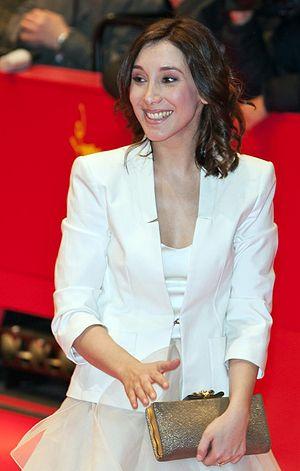
Certaines actrices pornographiques sont appelées à apparaître dans des films non pornographiques, certaines essayant de s'ouvrir une nouvelle carrière dans le cinéma. Ces apparitions font souvent l'objet de commentaires dans les médias, que ce soit pour alimenter une polémique, pour faire sensation ou pour souligner et réfléchir sur la limite de plus en plus floue entre cinéma pornographique et non pornographique. Si la chose est moins médiatisée côté masculin, le phénomène peut concerner certains acteurs, comme Rocco Siffredi.